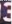
Number: 3